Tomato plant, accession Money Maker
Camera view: bottom (45 deg); turntable rotation: 90 degrees
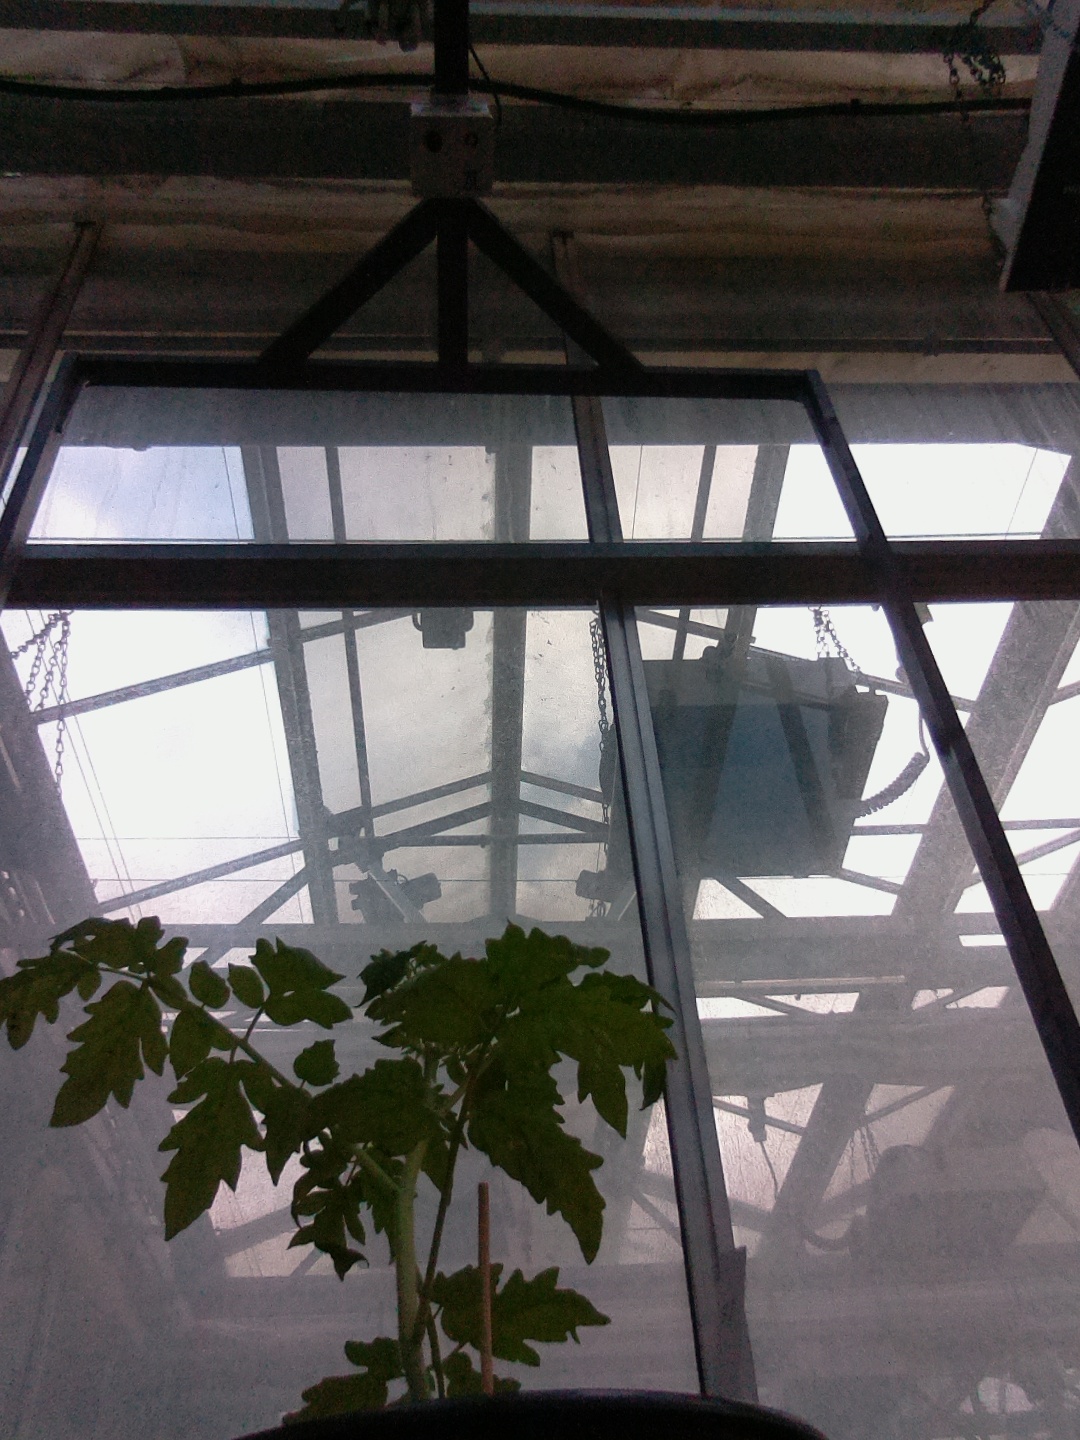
BBCH growth stage 13: 6 of true leaves visible